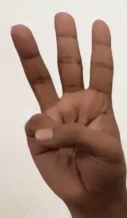
ASL sign: 6